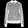
Label: Coat